History of Montreal cabarets

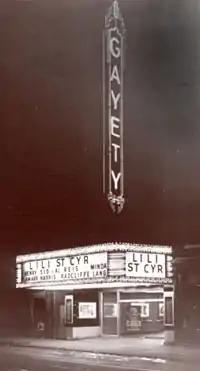
The Gaiety Theatre in 1946

In the early 1940s, there were between 25 and 30 cabarets in Montreal, but it was after the end of World War II that Montreal's cabaret scene experienced its most prosperous period, lasting around a decade. By the end of the 1940s, some forty cabarets in a wide variety of styles were operating in Montreal at the same time.